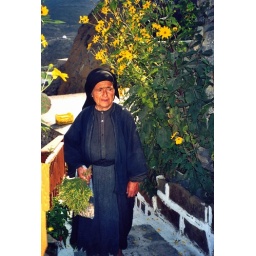
Elderly woman traditionally dressed in black holding a bunch of yellow flowers. Olymbos, Karpathos island, Dodecanese, Greece